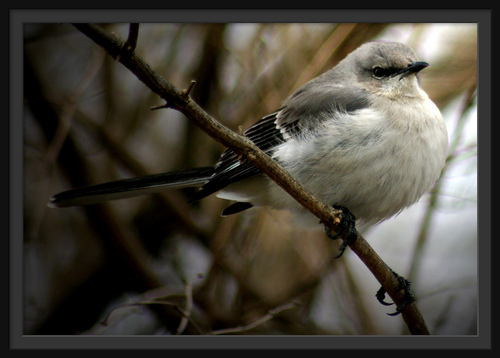
this is a bird with a white belly and breast and a black wing.
bird has gray body feathers, gray breast feather, and short beak
this is a bird with a white breast, black back and a small black beak.
this is a gray bird with a white belly and a black billsmall chubby bird with a white stomach and chest, black and white tail and wings, and a grayish white head
this bird is gey with black and has a very short beak.
the body and head are pale gray and the black wings and black tail are tipped in white.
this bird has wings that are grey and has a white belly
this a plump white bird with a small bill
this bird has wings that are black and has a fat white belly
Species: Mockingbird